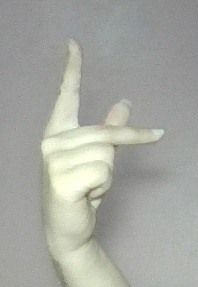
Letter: dha